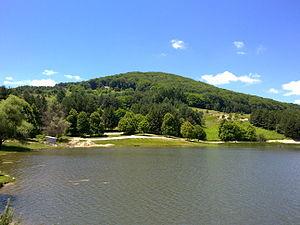
Krouchevo ou Kruševo, est une municipalité et une ville du centre de la Macédoine du Nord. La municipalité comptait 9 684 habitants en 2002 et couvre 190,68 km². La ville en elle-même comptait alors 5 330 habitants, le reste de la population étant réparti dans les villages alentour.